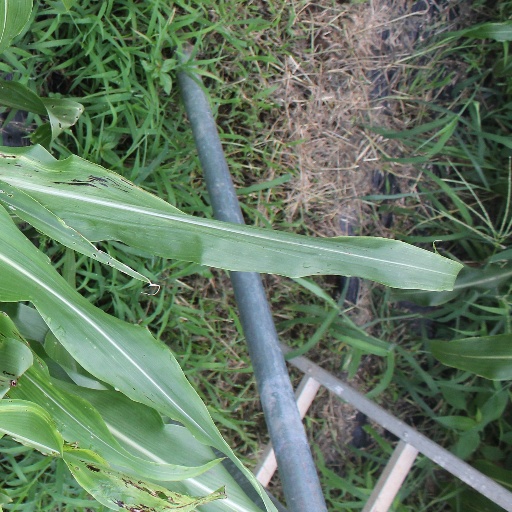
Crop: sorghum